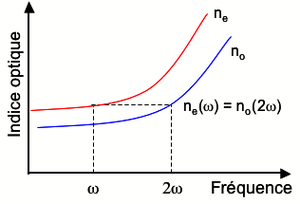
Description
Un oscillateur paramétrique optique est une source de lumière cohérente et monochromatique. À partir d'une onde laser de pompe de fréquence ωₚ, un OPO produit deux ondes de fréquences inférieures : le signal à ωₛ et le complémentaire à ωc. La conservation de l'énergie impose que ωₚ = ωₛ+ωc. La conversion de fréquence de la pompe vers les deux ondes générées se fait au travers d'une interaction optique non-linéaire. La lumière émise par les OPO peut s'étendre de l'ultra-violet au lointain infrarouge, de façon continue ou selon des impulsions de durée variable.